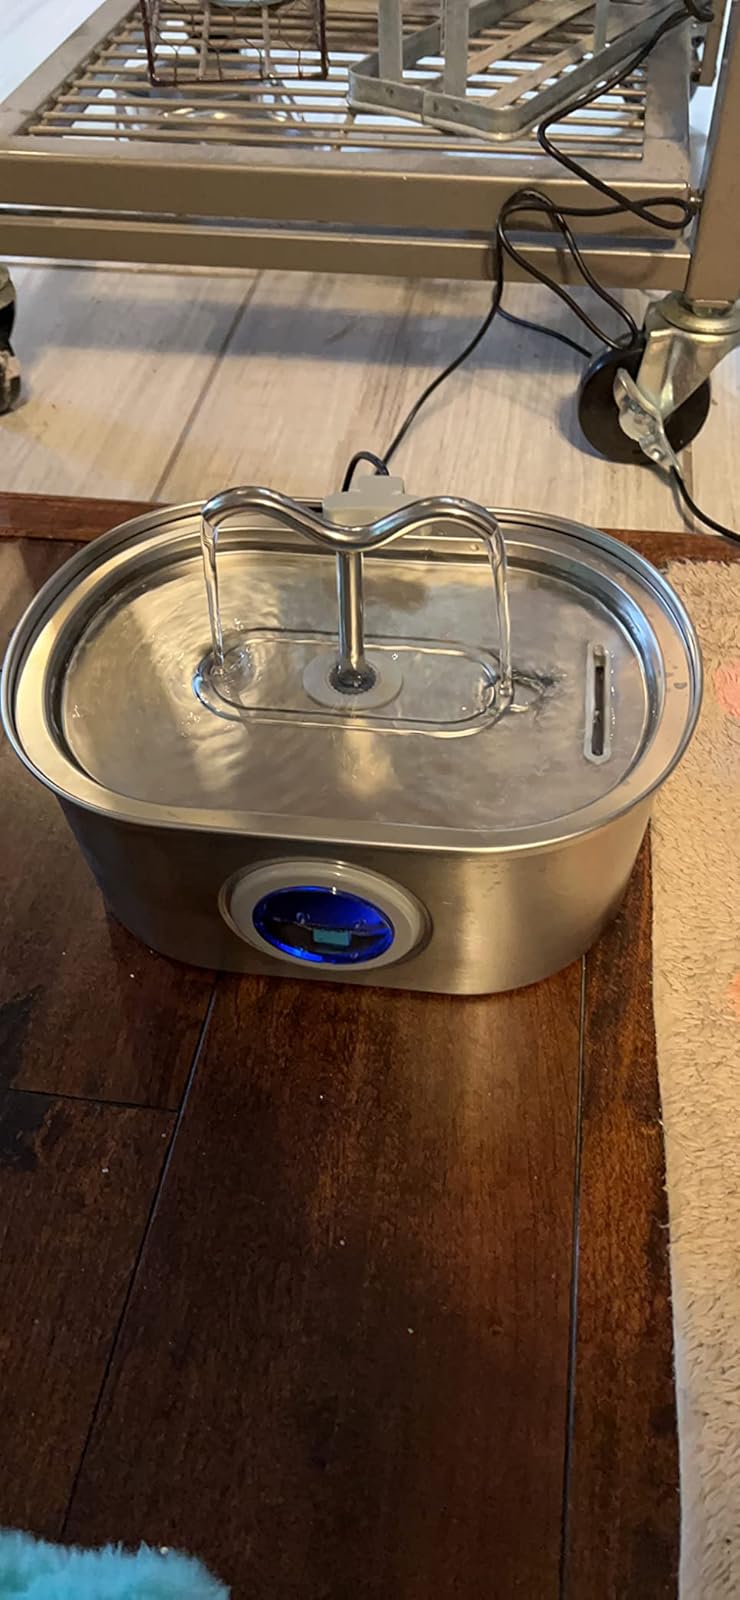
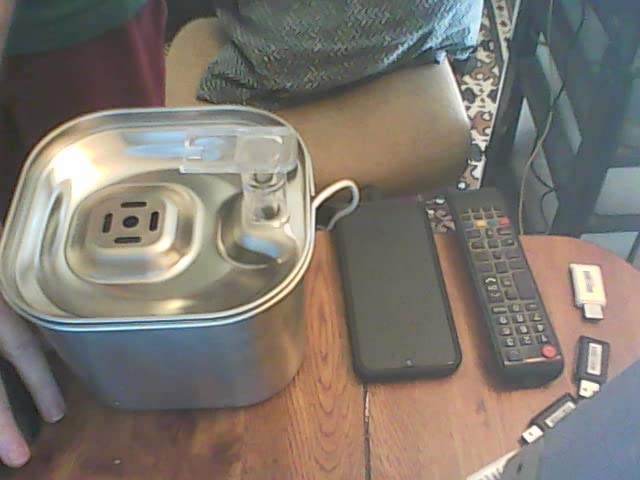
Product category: items_bowl
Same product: no